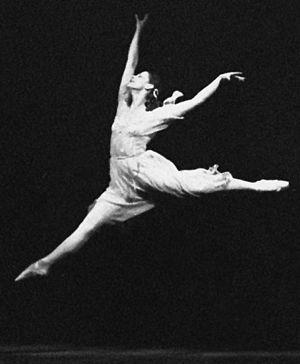
Maïa Mikhaïlovna Plissetskaïa, née à Moscou le 20 novembre 1925 et morte le 2 mai 2015 à Munich, est une danseuse russe, considérée comme l'une des plus grandes ballerines et surnommée la « Diva de la danse ». Elle est faite prima ballerina assoluta du Bolchoï en 1962. Éternelle prima ballerina assoluta, Maïa PlissetskaÎa reste unique par la hauteur de ses sauts, la fluidité de ses bras et la longévité de sa carrière. Unique, également car, comme Maria Callas, autre diva assoluta, sa danse, pleine d'intelligence, allie la technique la plus époustouflante à l'expression la plus dramatique.